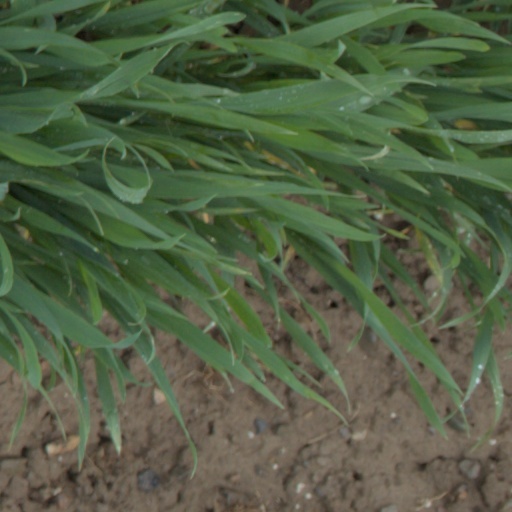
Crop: wheat